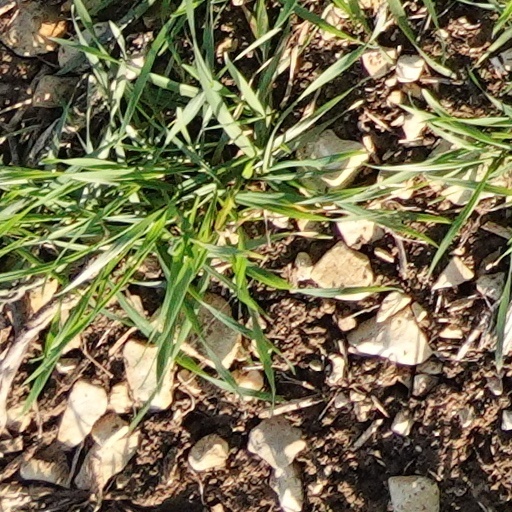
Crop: wheat